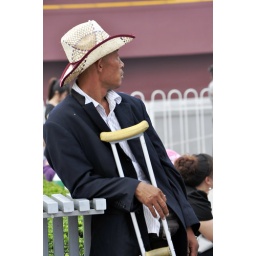
Man in Beijing street with straw cowboy hat and crutch.